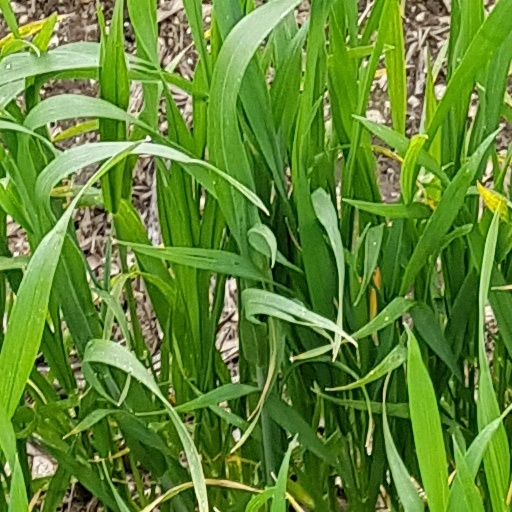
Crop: wheat